Rahardjo Prodjopradoto

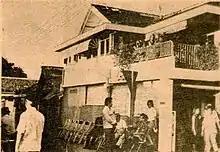
Prodjopradoto's house.

A day before his death, Prodjopradoto kept complaining about his sickness. He went to L. Sugiharto Clinic which is located in Tambak Street to check his condition. Unfortunately, Prodjopradoto died during his checkup. He died at 14.30, on 16 February 1978. According to the doctor, he died due to sudden heart attack.